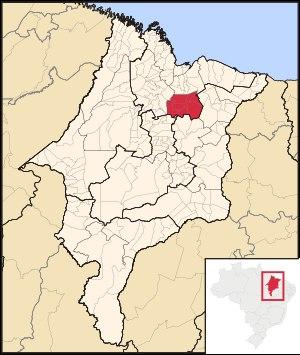
La microrégion d'Itapecuru Mirim est l'une des six microrégions qui subdivisent le nord de l'État du Maranhão au Brésil.